The Mirror Theater Ltd

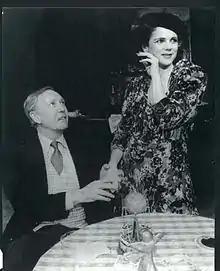
Actor Mason Adams and actress Tovah Feldshuh in The Time of Your Life.

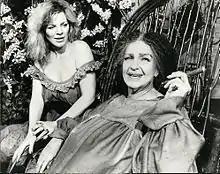
actress Sabra Jones and actress Geraldine Page in the play Rain

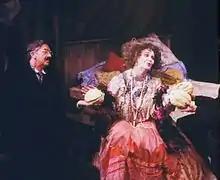
Geraldine Page and Bryan Clark in The Madwoman of Chaillot

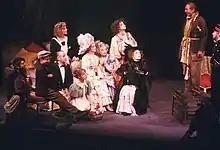
The Mirror's production of "The Madwoman of Chaillot."

MRC's second season was announced in the "New York Times" and included revivals of both Robert Bolt’s "Vivat! Vivat Regina!" and Jean Giraudoux’s "The Madwoman of Chaillot," alongside Booth Tarkington’s "Clarence" and Shakespeare's "Richard II", which was to be directed by Ellis Rabb. Arthur Storch joined the company at this time to direct "Clarence". Artist-in-residence Geraldine Page won positive reviews as both “Queen Elizabeth” in "Vivat! Vivat Regina!" and as the eponymous Madwoman in "The Madwoman of Chaillot", as one reviewer stated, “Miss Page delights.”. "Vivat! Vivat Regina!" also featured Geraldine Page’s real life grandson Elijah William Burkhardt as the infant (and future King) “James” "The Madwoman of Chaillot" also featured F. Murray Abraham, who joined MRC the week after winning his Oscar for Best Actor for his work in "Amadeus" because he wanted to work with Geraldine Page, Madeleine Sherwood, Carrie Nye, and Jane White.